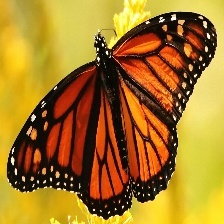
Species: MONARCH
Butterfly family (ImageNet category): monarch